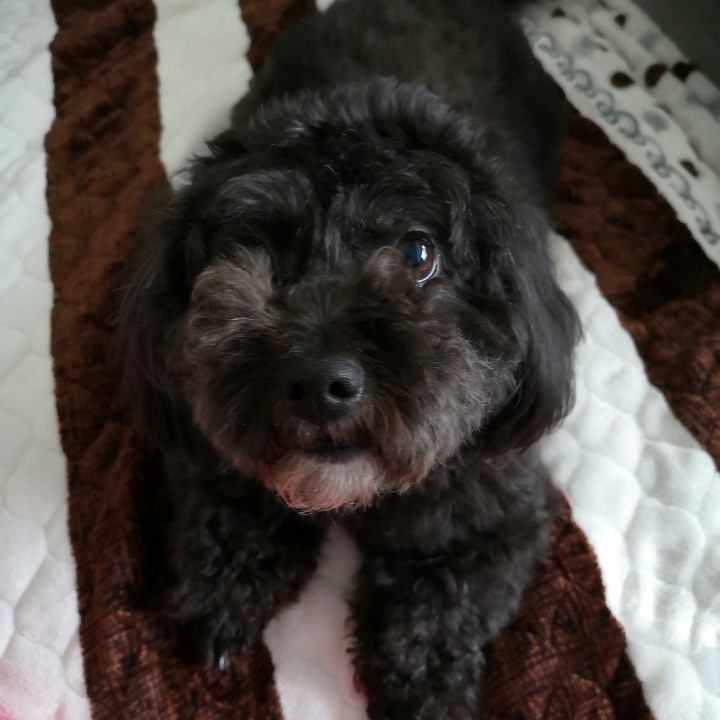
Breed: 7449-n000128-teddy